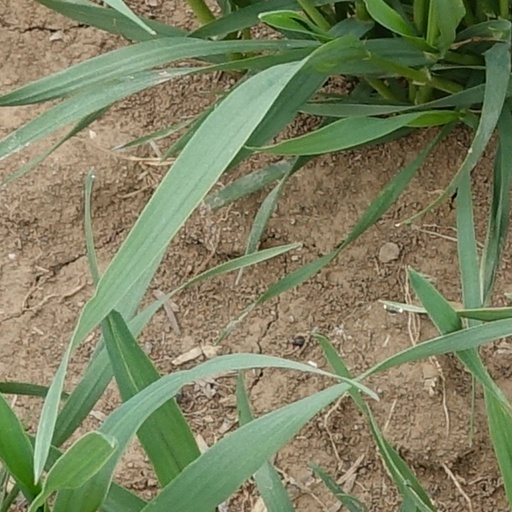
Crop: wheat